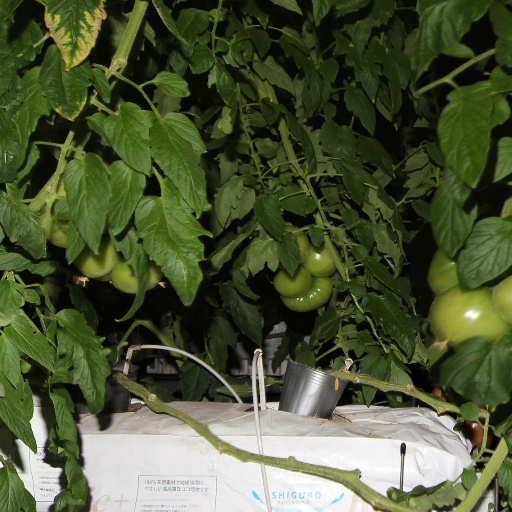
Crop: tomato